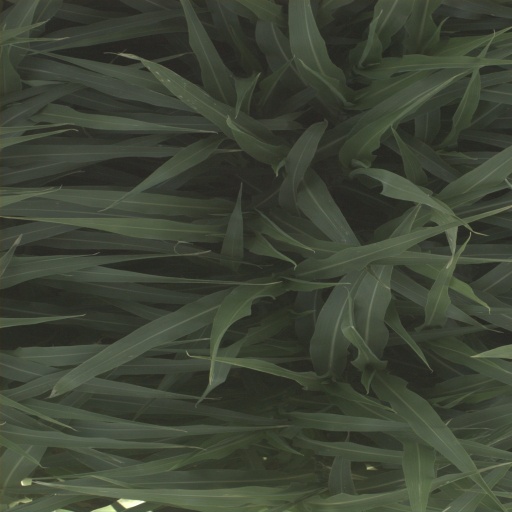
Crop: sorghum